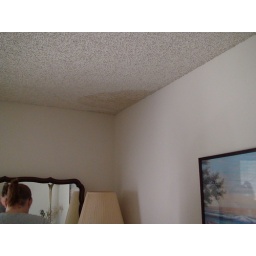
new water stain in #2 bedroom